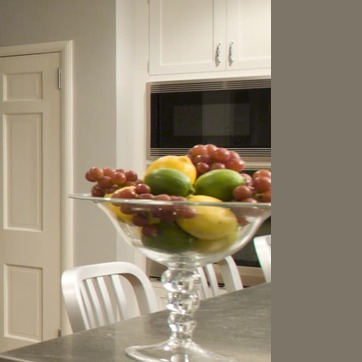
Material: food